Consequences of the Black Death

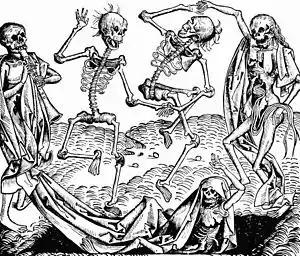
"Danse Macabre" from the Nuremberg Chronicle (1493).

The Black Death had profound effects on art and literature. After 1350, European culture in general turned very morbid. The general mood was one of pessimism, and contemporary art turned dark with representations of death. The widespread image of the "dance of death" showed death (a skeleton) choosing victims at random. The skeletons in the dance of death or danse macabre paintings often are of different social classes dancing together, representing how no amount of wealth can save one from death. The painting motif was first found as fresco on a wall in a Paris cemetery and emphasizes how the living will someday join the dead. Many of the most graphic depictions come from writers such as Boccaccio and Petrarch. Peire Lunel de Montech, writing about 1348 in the lyric style long out of fashion, composed the following sorrowful "sirventes" "Meravilhar no·s devo pas las gens" during the height of the plague in Toulouse: